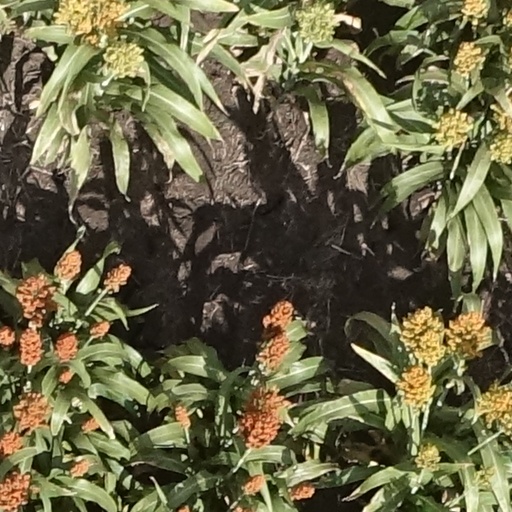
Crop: sorghum